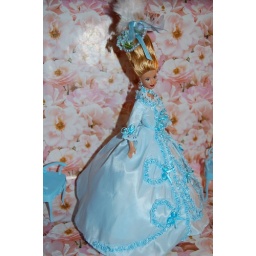
OOAK doll by me. She whears a tabby dress decoarted with silk ribbon and blue pearls.